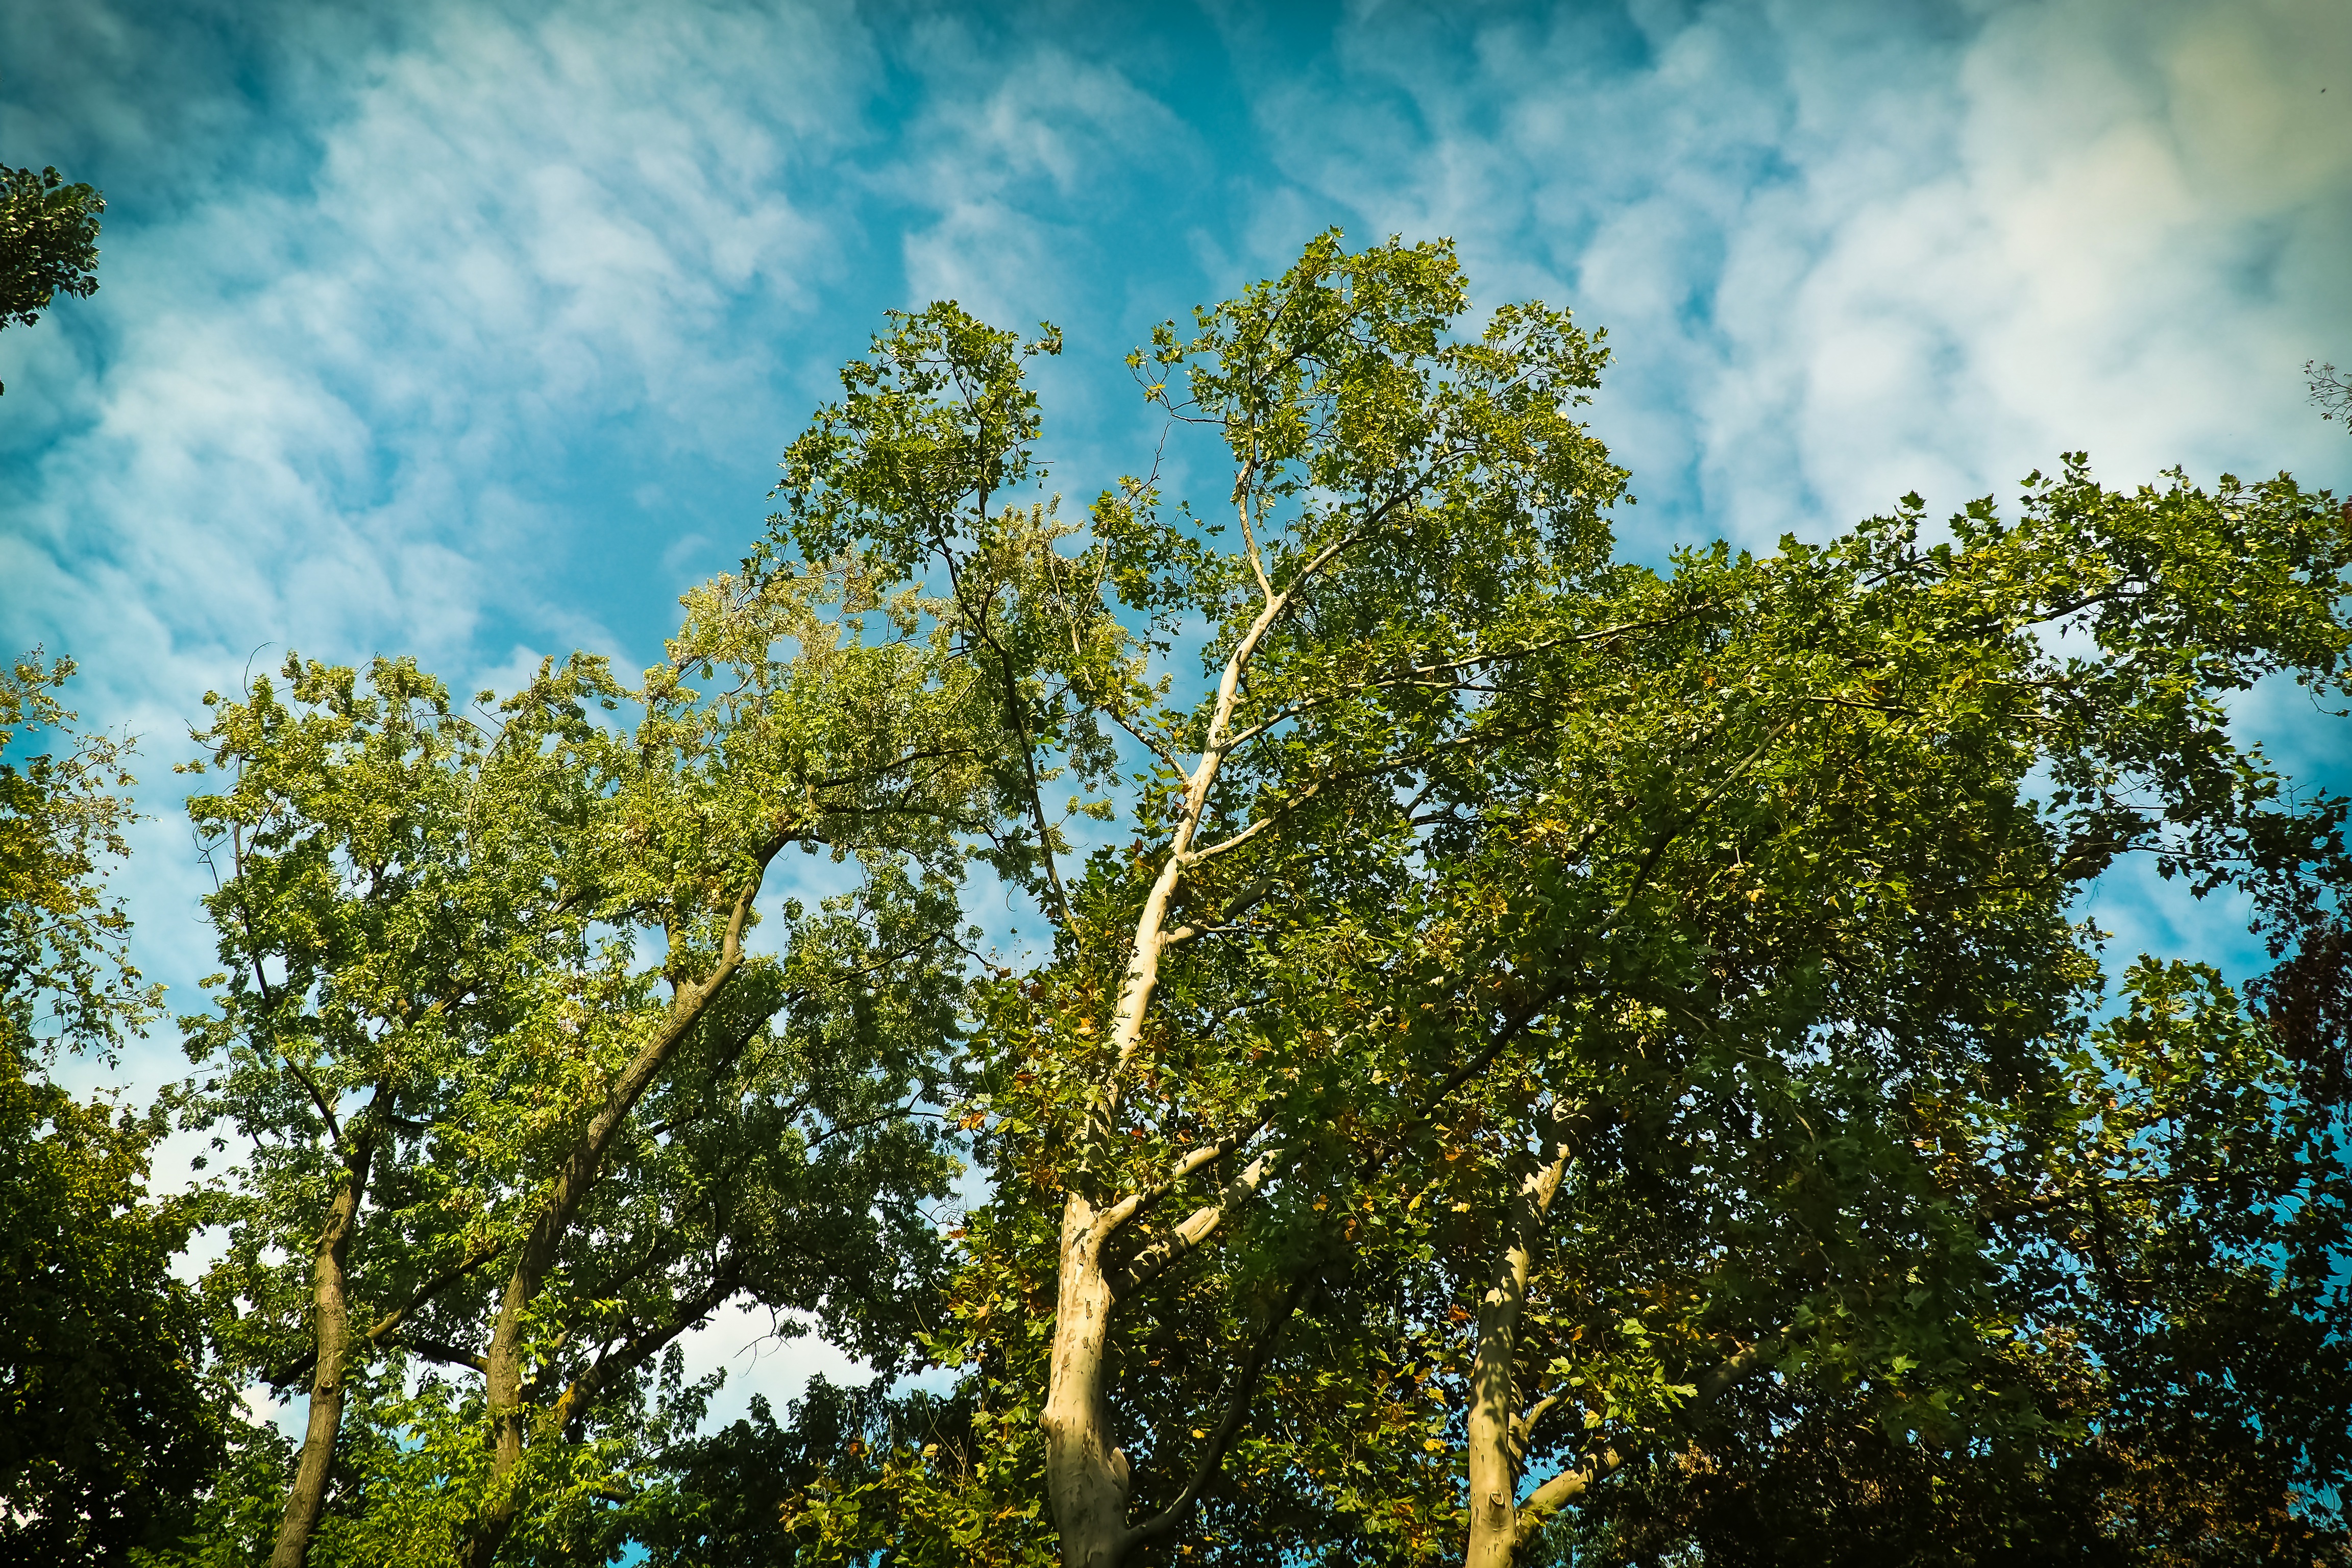
landscape, tree, nature, forest, branch, cloud, plant, sky, wood, sun, hiking, sunlight, leaf, flower, atmosphere, summer, walk, green, birch, autumn, botany, rest, flora, trees, tribe, aesthetic, skyward, deciduous forest, treetop, leaves, clouds, branches, series, woodland, habitat, mood, idyll, ecosystem, harmony, strains, natural environment, woody plant